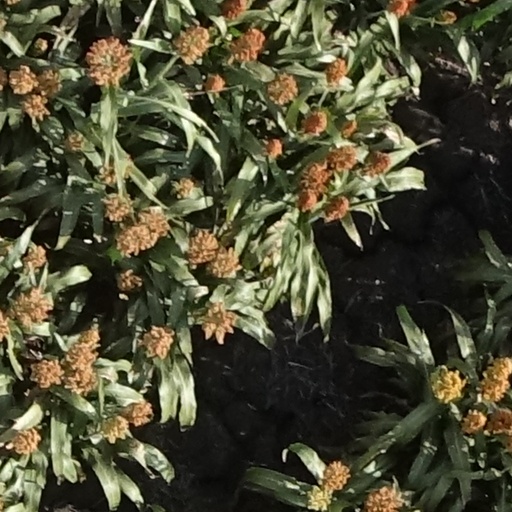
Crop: sorghum